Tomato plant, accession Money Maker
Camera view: tilt-top (135 deg); turntable rotation: 90 degrees
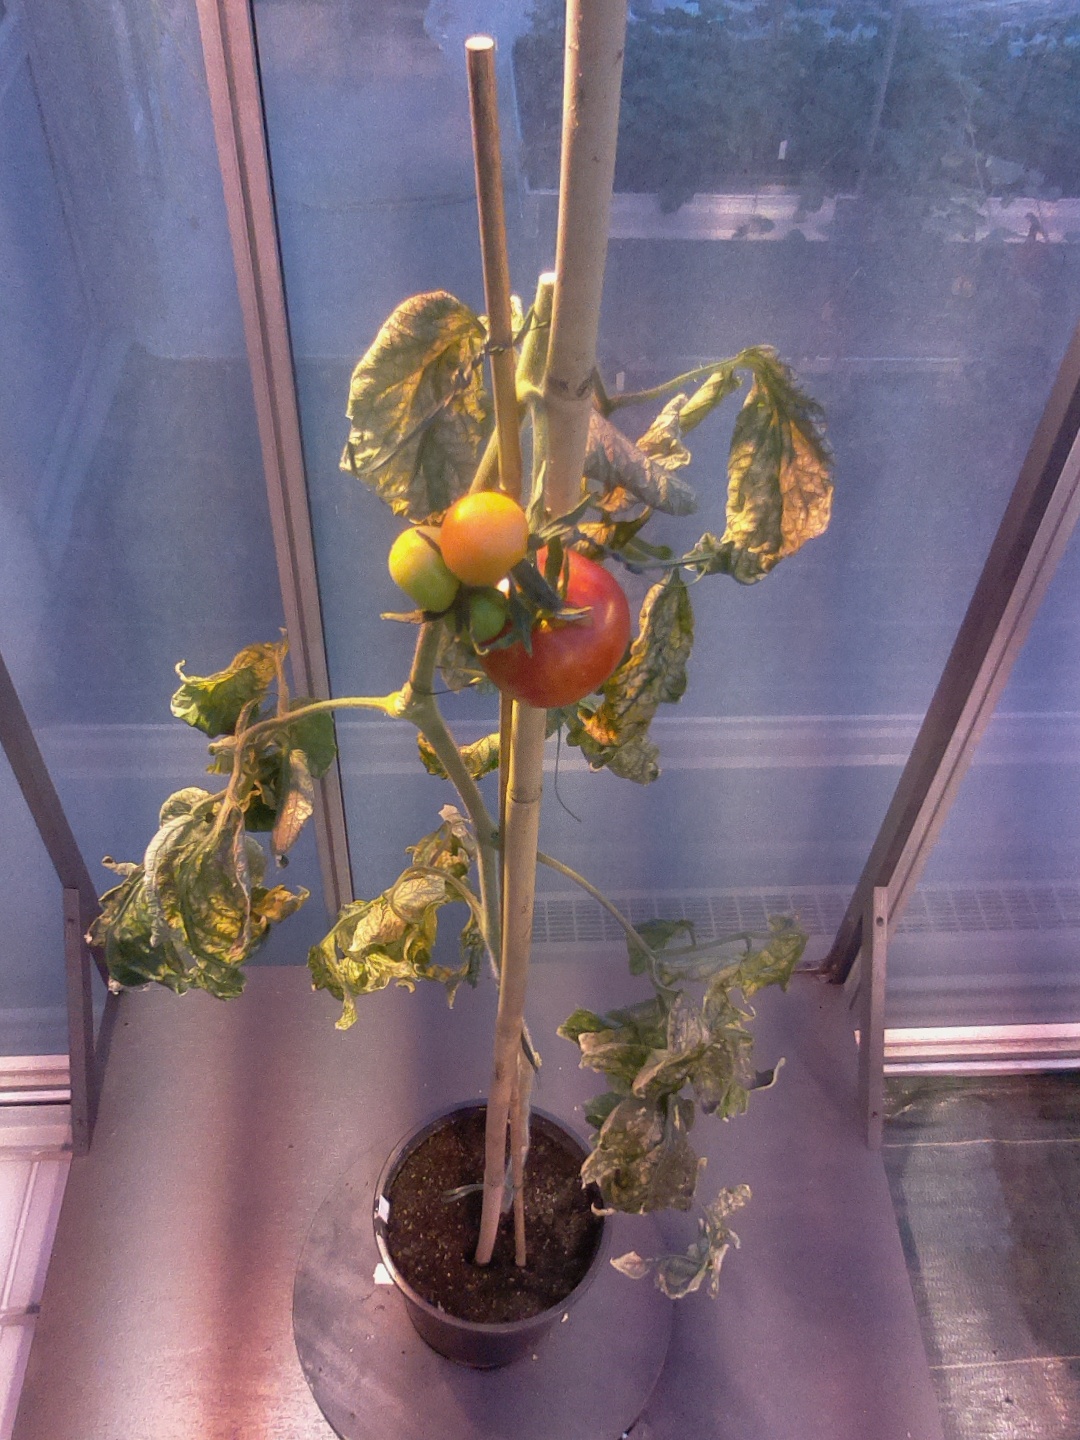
BBCH growth stage 82: 20%-30% of fruits show typical fully ripe color